John Wolley

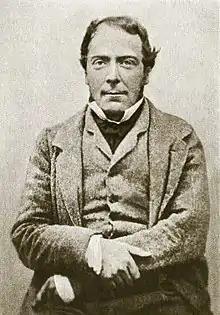

John Wolley (13 May 1823 – 20 November 1859) was an English naturalist best known for his large collection of bird eggs and studies on the dodo and great auk.